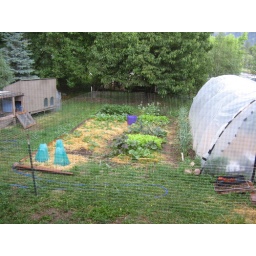
from kitchen window over sink